Jingwu railway station

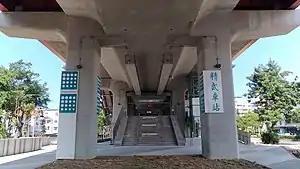

Jingwu is a railway station in Taichung, Taiwan served by Taiwan Railways. It opened in October 2018 following a delay from March 2017.